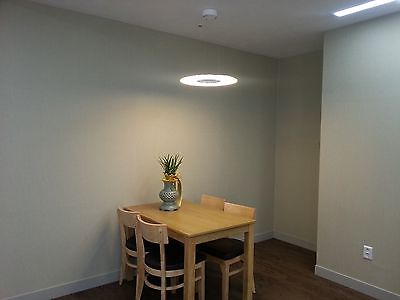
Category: lamp